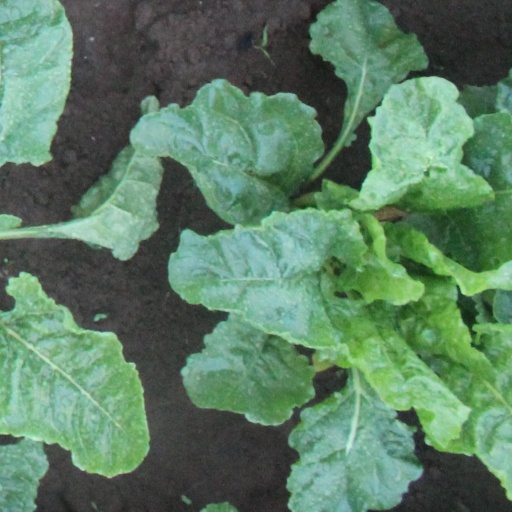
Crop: sugar beet